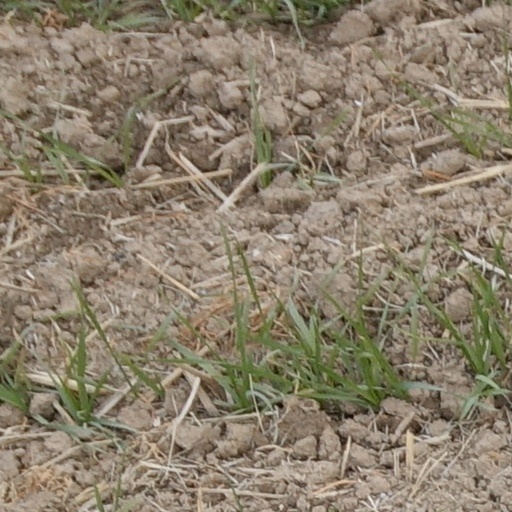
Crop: wheat